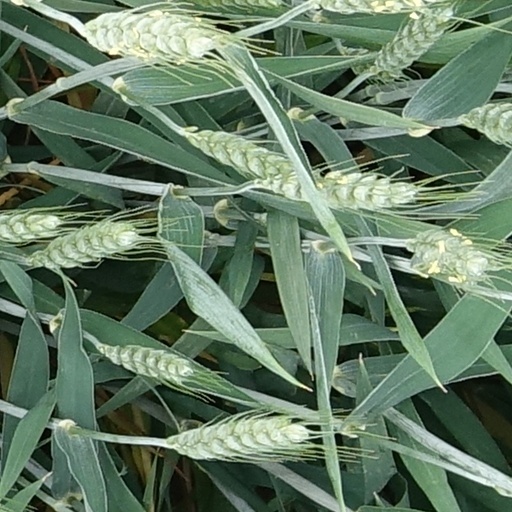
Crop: wheat